Cambodian League for the Promotion and Defense of Human Rights

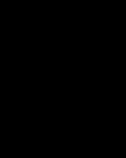

The Cambodian League for the Promotion and Defense of Human Rights, commonly known by its French acronym LICADHO, is a national Cambodian human rights non-governmental organization (NGO) established in 1992. It is based in Phnom Penh and also operates 12 provincial offices. LICADHO's activities focus on monitoring human rights violations, providing legal representation to victims of human rights abuses and providing humanitarian assistance to victims of human rights abuses. The organization also monitors 18 Cambodian prisons and has specialized programs for the protection of women's rights and children's rights. LICADHO is regularly cited in the Cambodian media for stories on local human rights issues. The organization has also received international coverage for its work to combat human trafficking and prisons, and has been particularly vocal in highlighting Cambodia's land-grabbing crisis since 2003. Current LICADHO director Naly Pilorge has authored a number of op-eds in major international media outlets publicizing the human rights situation in Cambodia. LICADHO was the sole Cambodian rights organization invited to testify at a 2013 US House of Representatives subcommittee hearing on Cambodia's "looming political and social crisis".